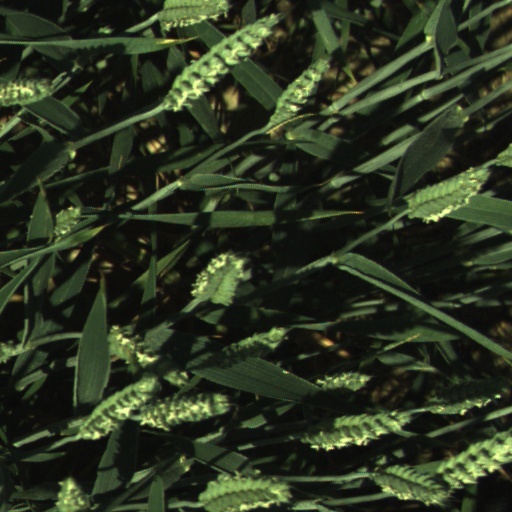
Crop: wheat